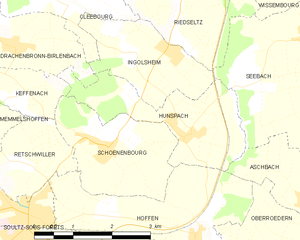
Carte des communes françaises